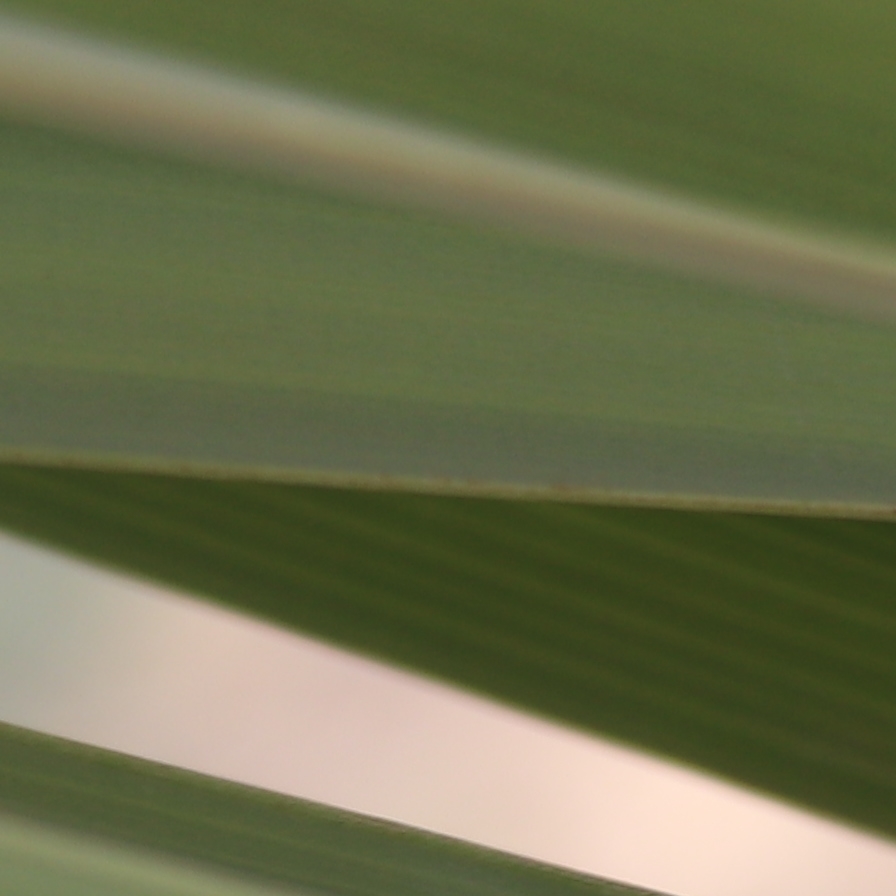
Label: Healthy